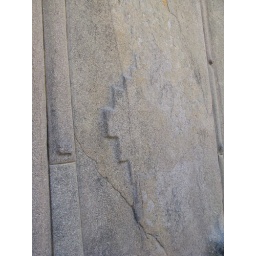
inca cross carved in rock